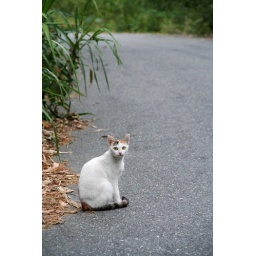
Cat beside cat mountain